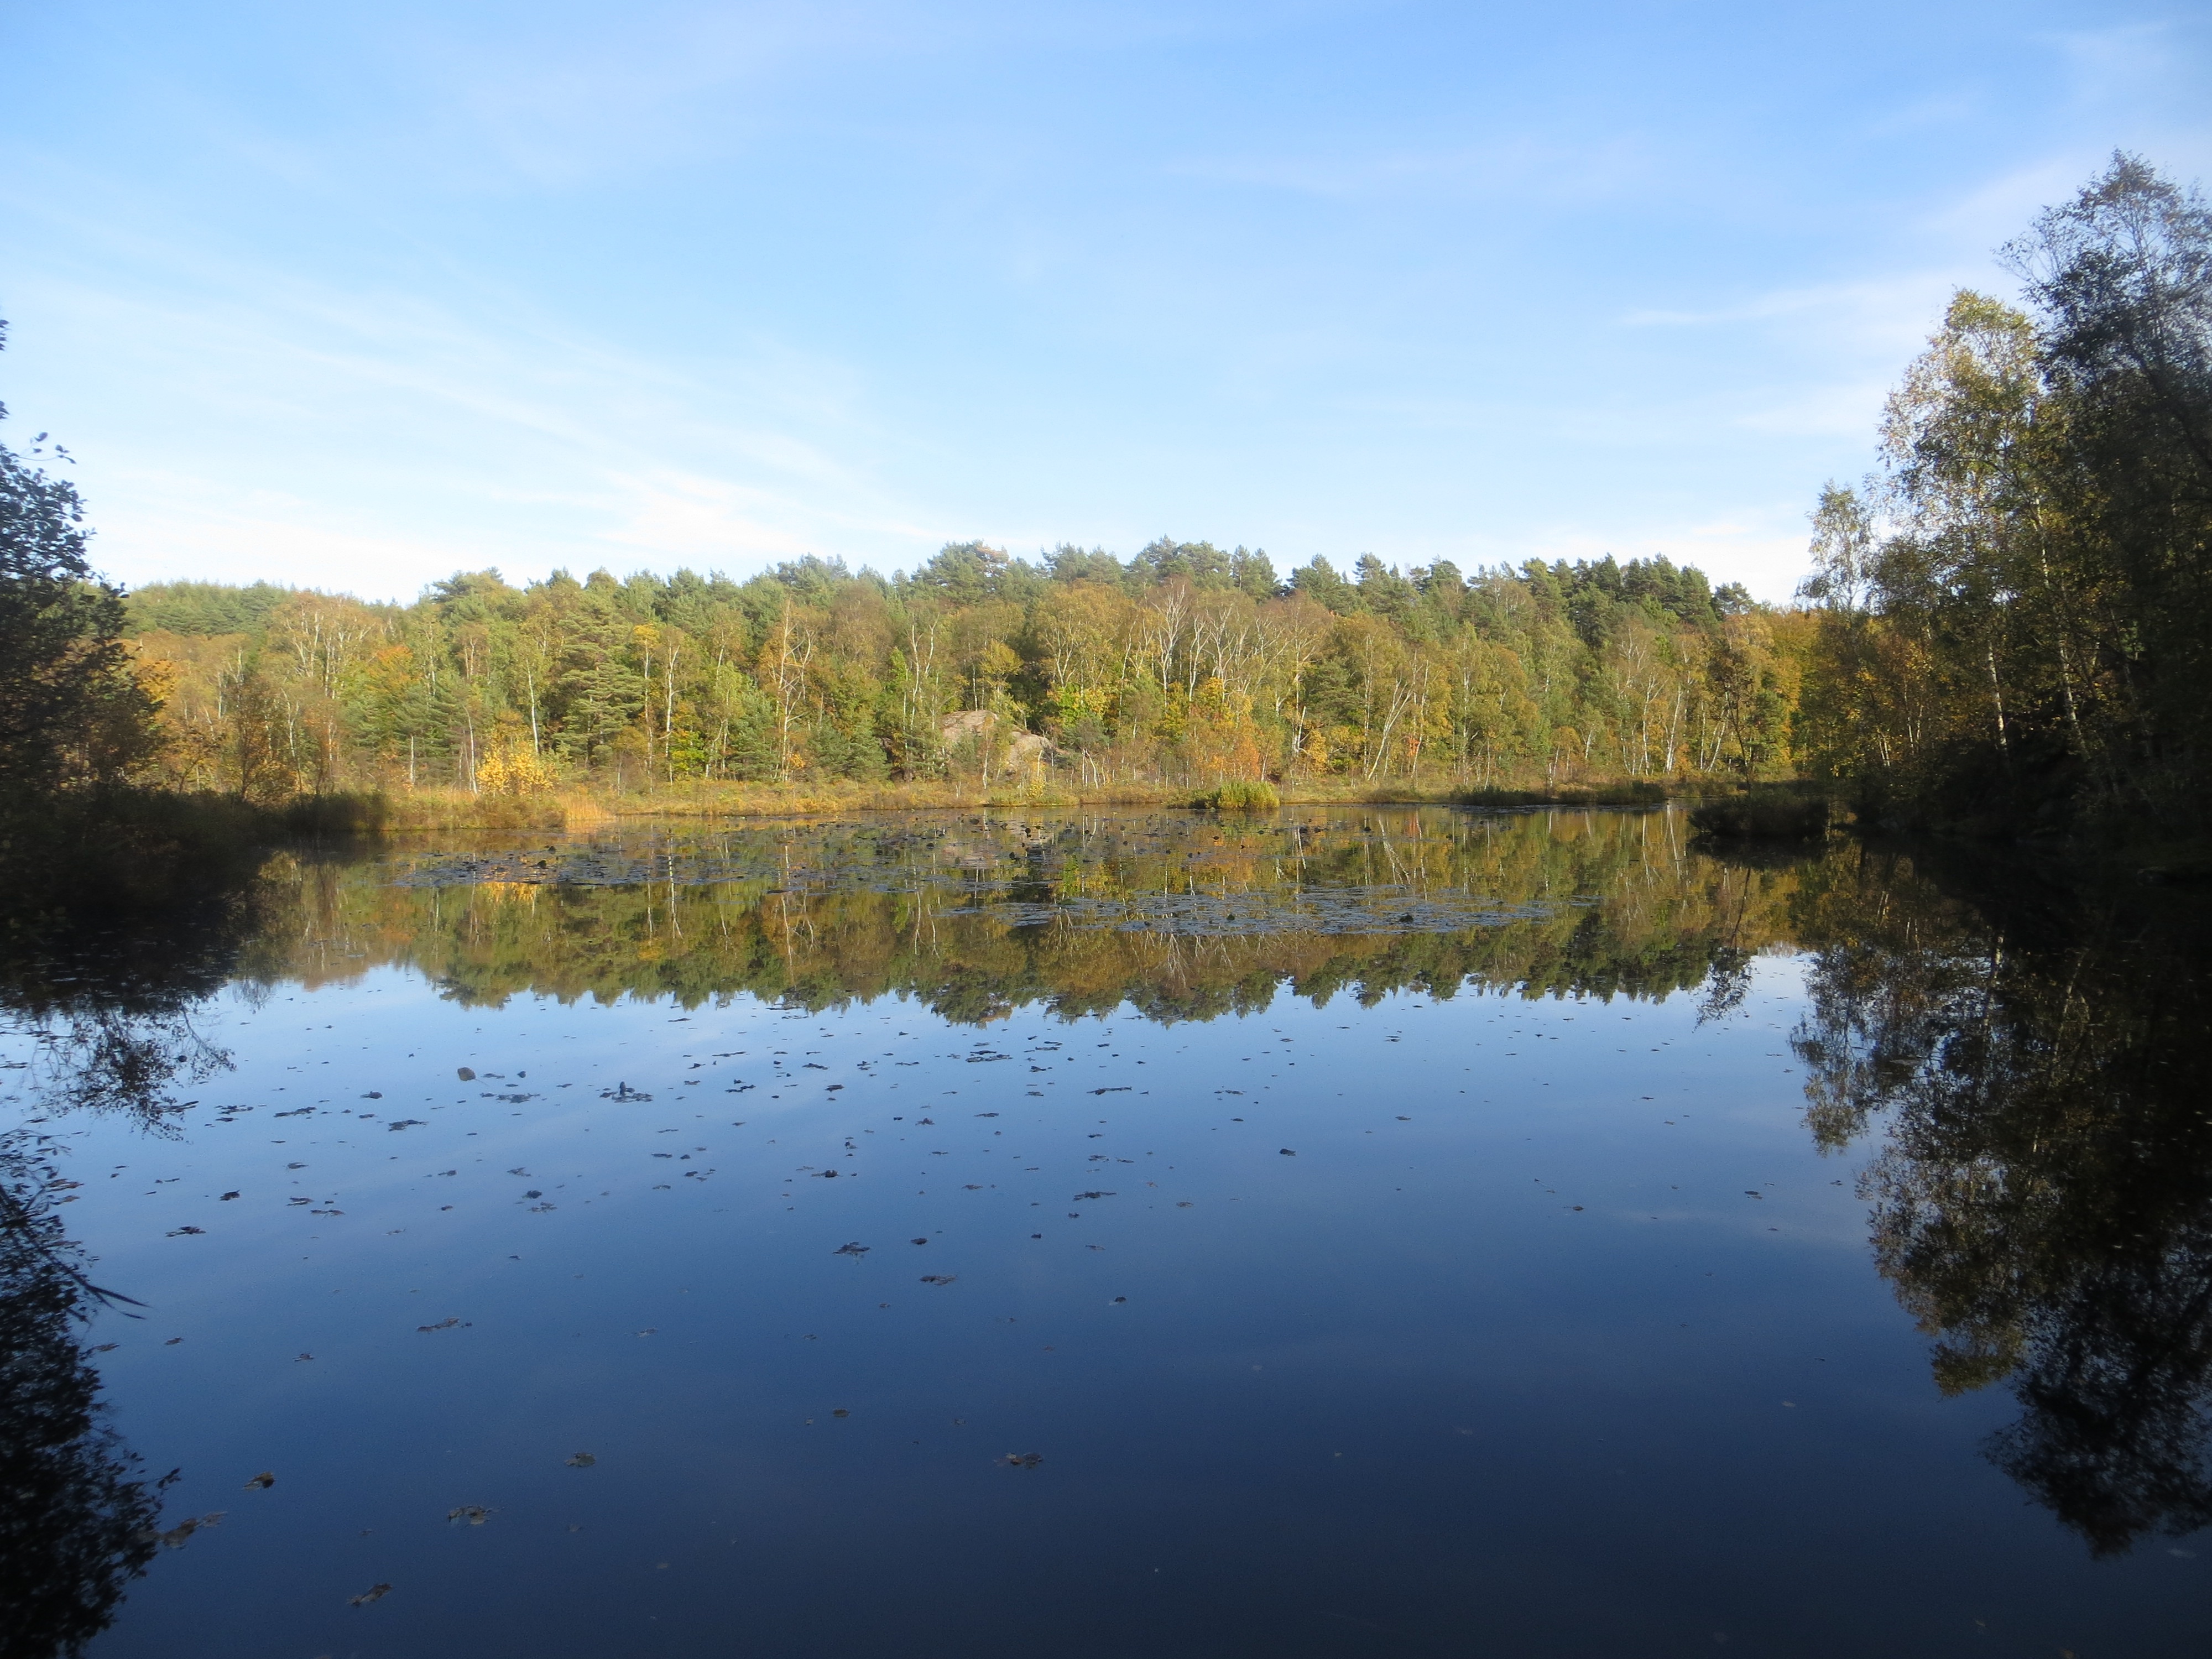
landscape, tree, water, nature, marsh, wilderness, lake, river, pond, reflection, autumn, reservoir, waterway, body of water, wetland, loch